List of Game & Watch games

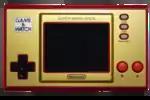
"Super Mario Bros. 35th Anniversary Edition"

Chef was released in the "Wide Screen" series on September 4, 1981. It is a single-screen single-player game.